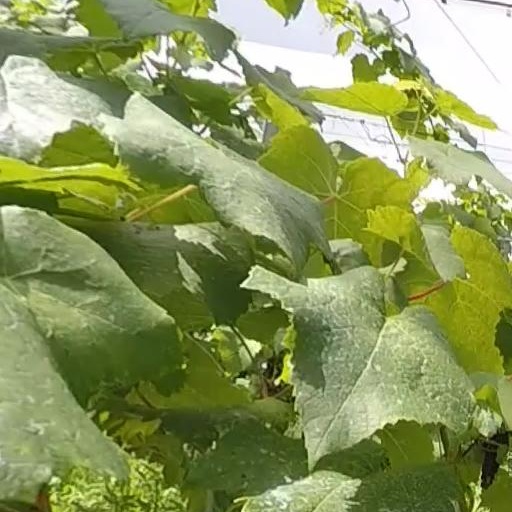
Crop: grape